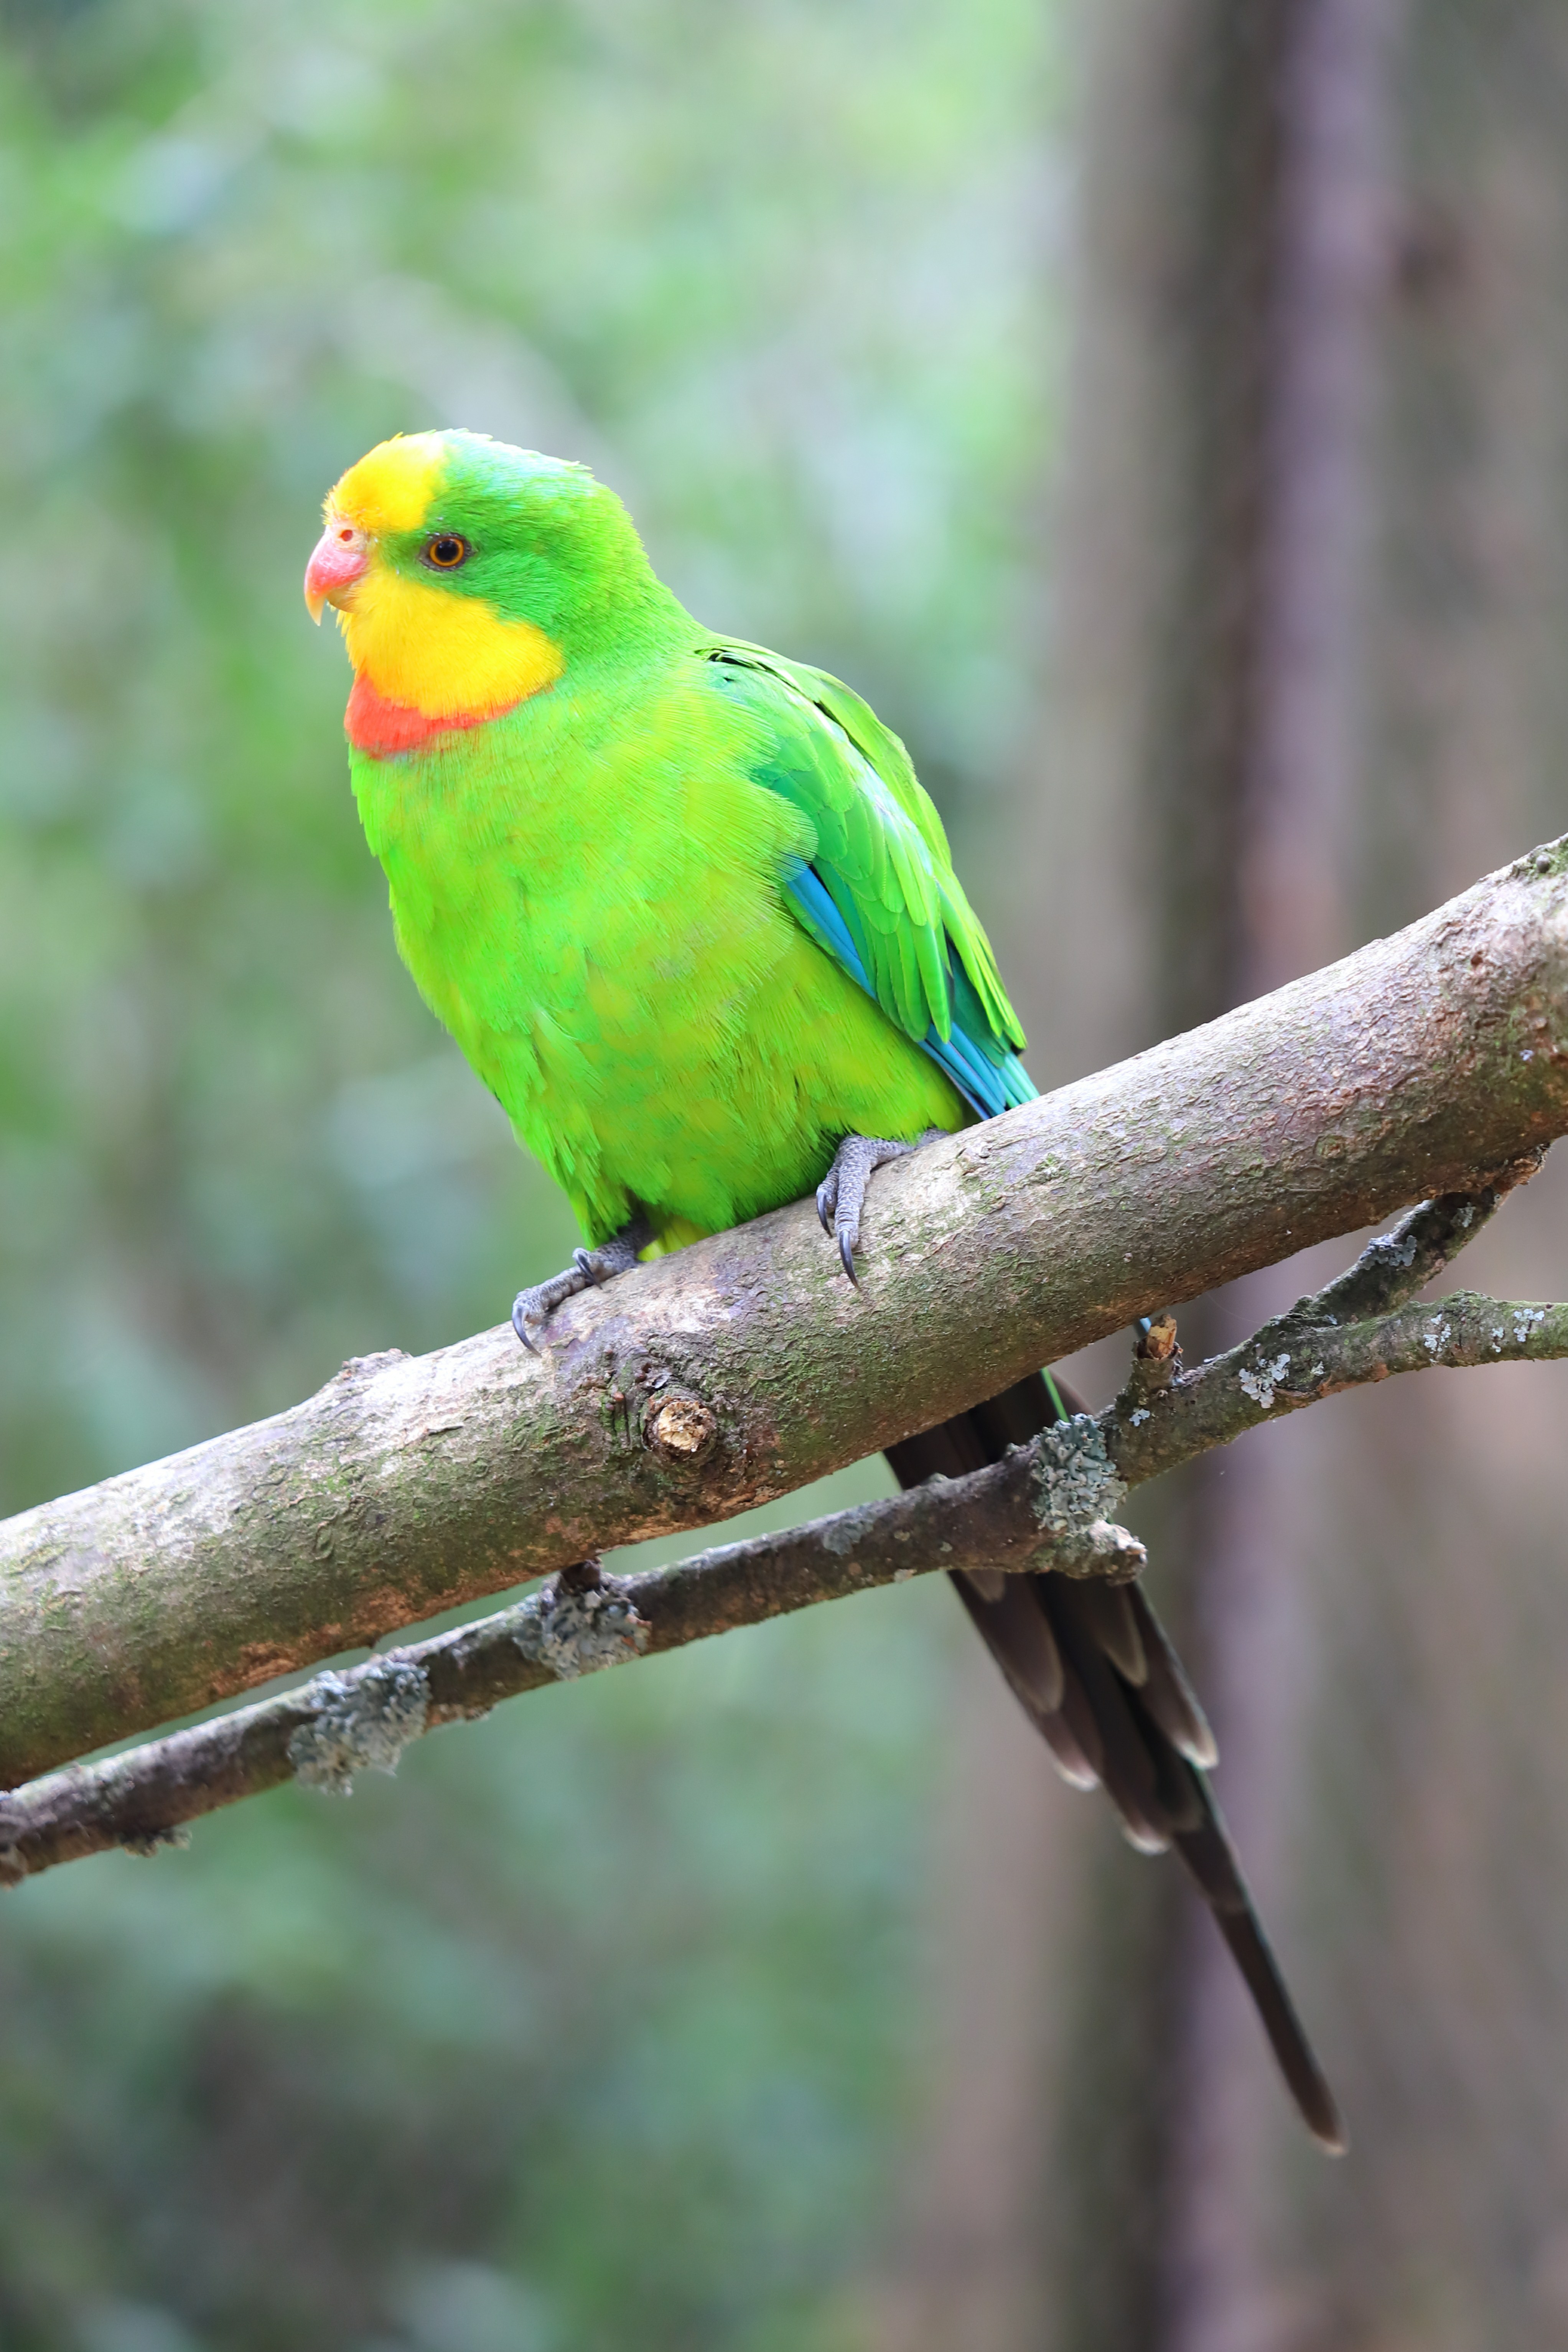
Canon EOS, bird, vertebrate, beak, parrot, parakeet, budgie, lovebird, feather, adaptation, branch, wildlife, zoo, wing